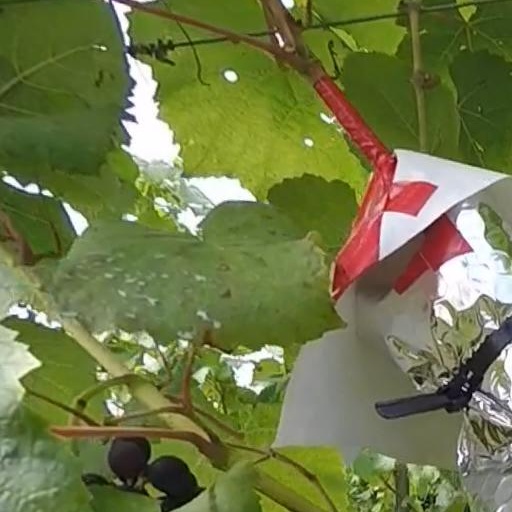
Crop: grape